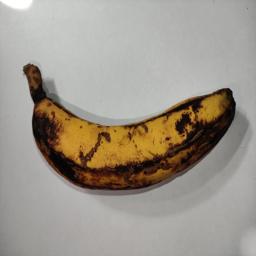
Banana variety: Sagor Kola